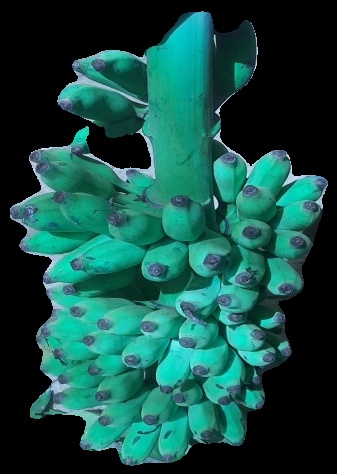
Variety: elakki-bale
Grade: grade3